Polish State Railroads in summer 1939

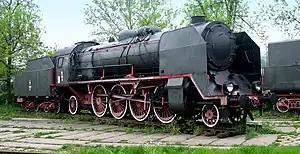
Poland's own locomotive Pt31-64 produced by H. Cegielski – Poznań in the interwar Second Polish Republic

In the summer of 1939, weeks ahead of the Nazi German and Soviet invasion of Poland the map of both Europe and Poland looked very different from today. The railway network of interwar Poland had little in common with the postwar reality of dramatically changing borders and political domination of the Soviet-style communism, as well as the pre-independence German, Austrian and Russian networks which the Second Polish Republic had partially inherited in 1918 after the end of World War I. The most important junctions in the Polish territory in summer of 1939 were: